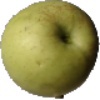
Label: Apple Golden 3